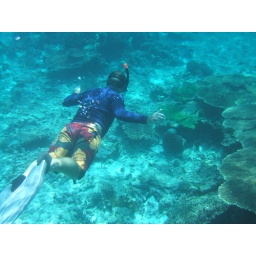
Snorkle trip in Alor, really clear water with lots of fish/different colored reefs.